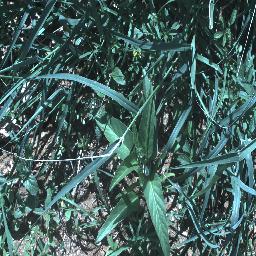
Label: negative